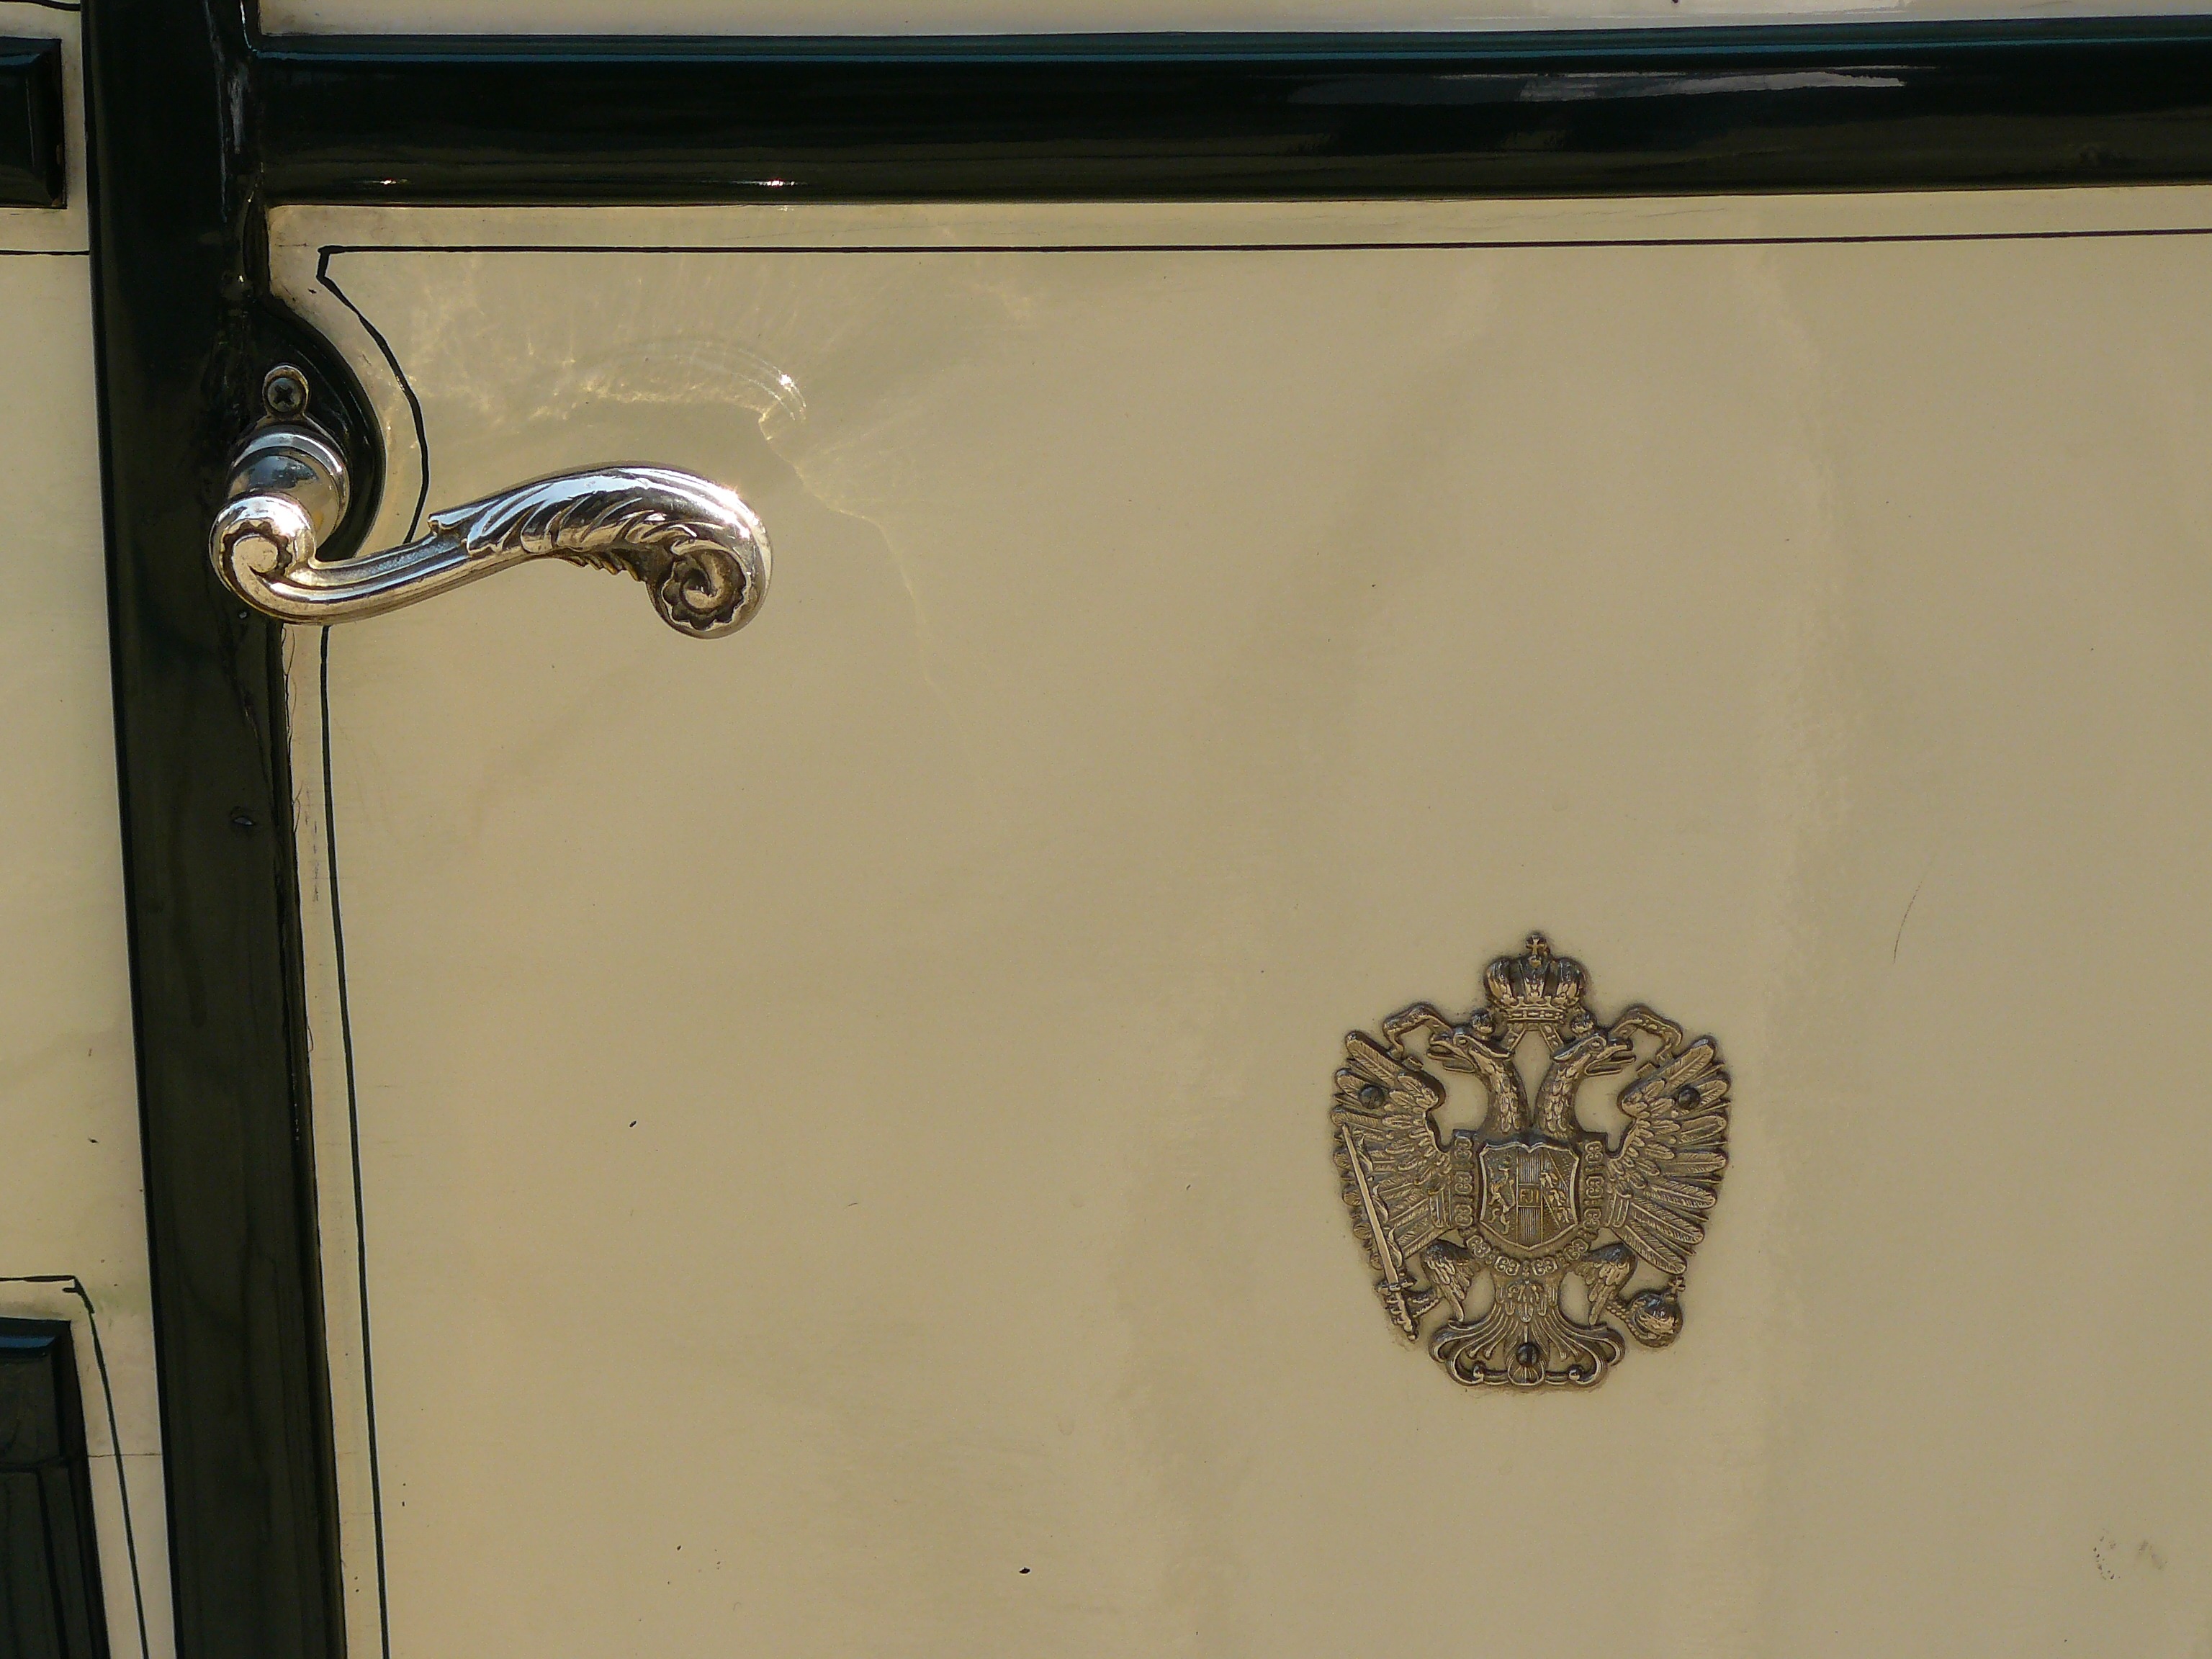
antique, window, old, metal, sink, furniture, close, lighting, door, security, handle, ornament, silver, swinging, vienna, jack, decorated, shiny, access, input, metal fitting, gloss, coach, polished, door lock, door handle, door knob, locks to, capping, coat of arms, fiaker, blocking, automotive exterior, plumbing fixture, carriage door